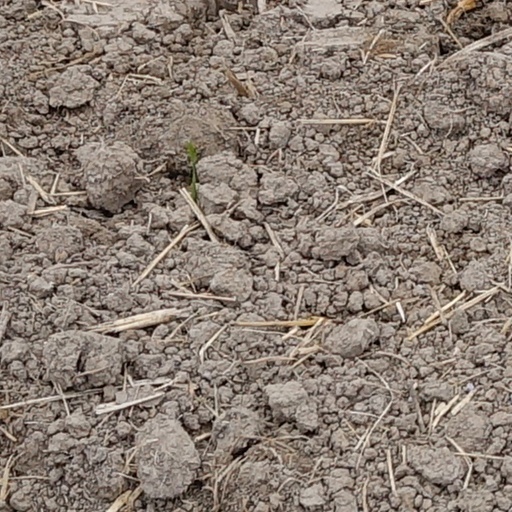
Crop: wheat